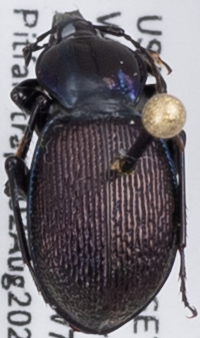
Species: Sphaeroderus stenostomus lecontei
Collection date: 2023-08-02
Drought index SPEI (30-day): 1.578
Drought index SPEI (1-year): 0.304
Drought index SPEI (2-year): -0.24